Stephen M. Wolownik

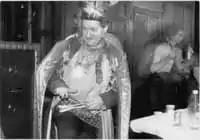
Wolownik Playing Spoons

Stephen M. "Steve" Wolownik (July 22, 1946 – May 18, 2000) was a pioneer in the Russian and Eastern European music community in the United States. He was a co-founder of the Balalaika and Domra Association of America.